Elias Volan

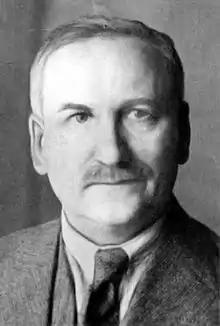
Elias Volan

Elias Karelius Johansen Volan (10 March 1887 – 26 December 1974) was a Norwegian trade unionist.